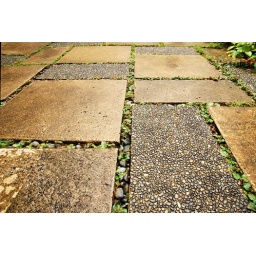
...okay this is just the floor outside the toilets by the water cooler. hahhaa.